Antonio Sáenz

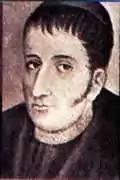

Antonio Sáenz (June 6, 1780 – July 22, 1825) was an Argentine statesman, educator and cleric. He was a representative to the Congress of Tucumán of July 9, 1816, which declared the Independence of Argentina. He was the first rector of the University of Buenos Aires.